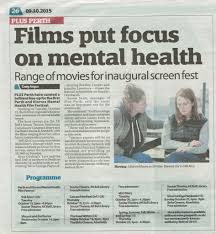
Label: paper